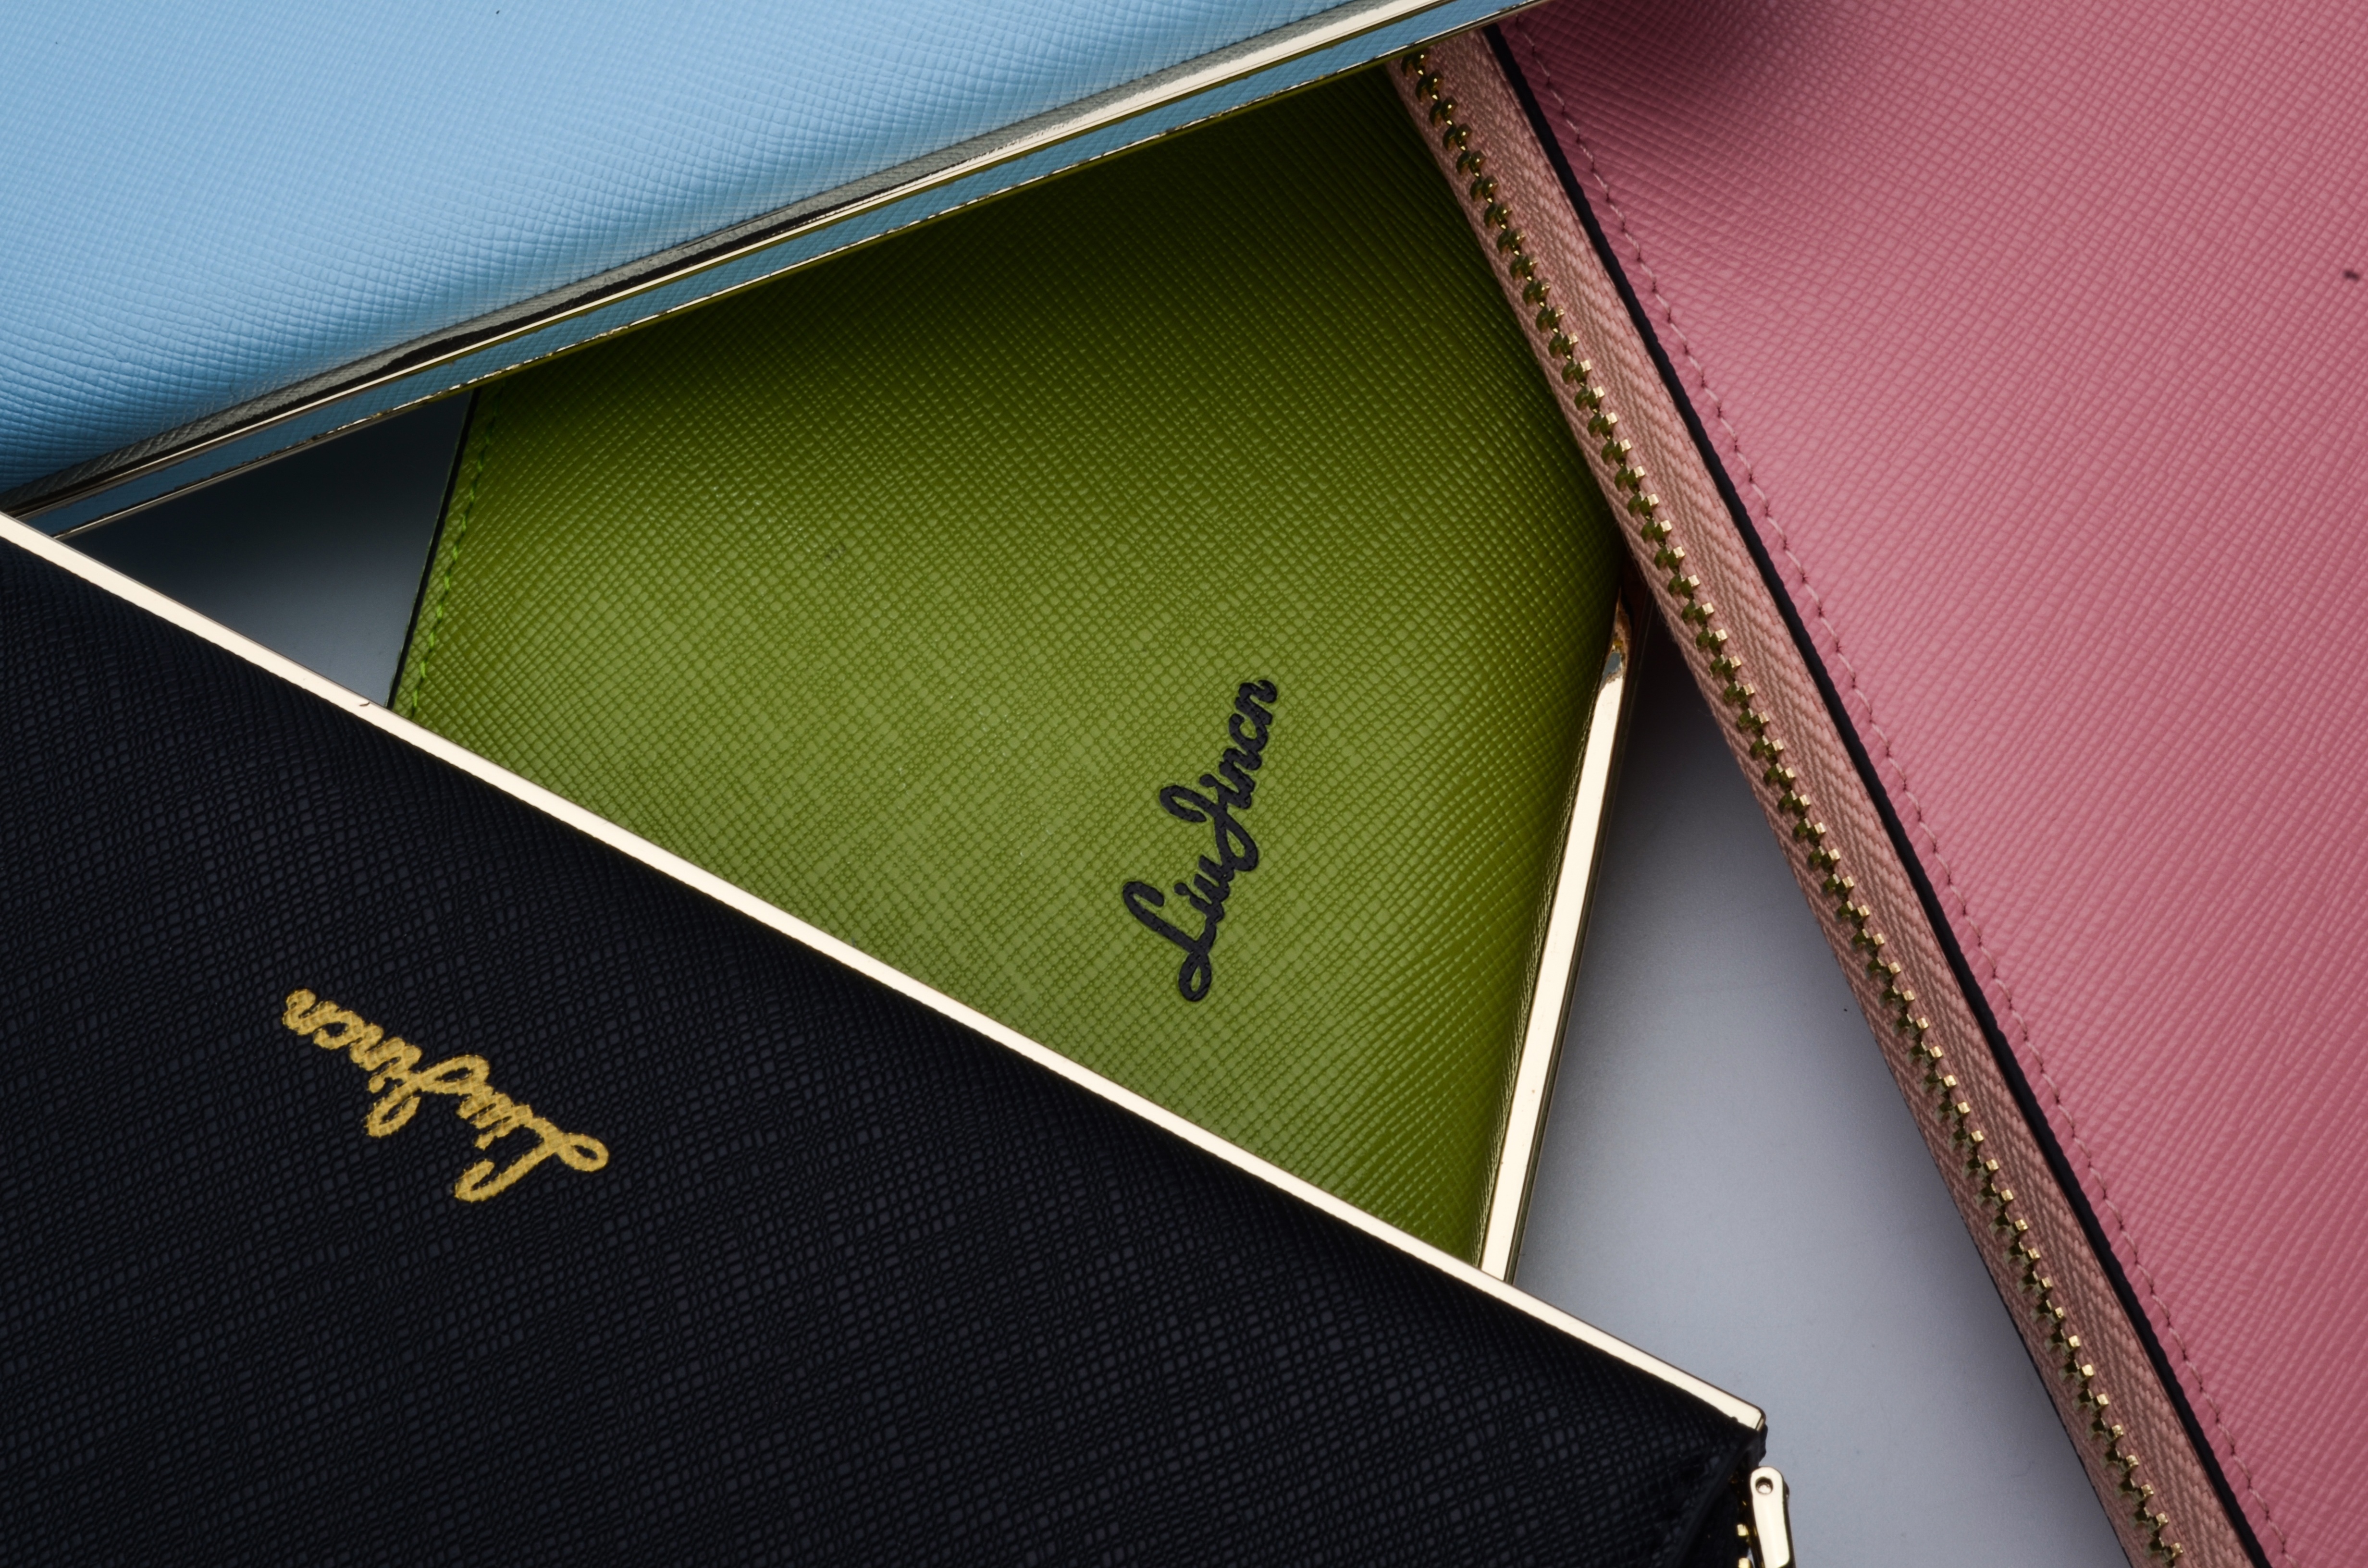
writing, green, brand, design, purse, advertisement, document, leather goods, women bags